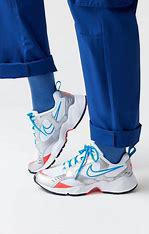
Brand: Nike
Model: Air Heights